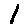
Label: 1